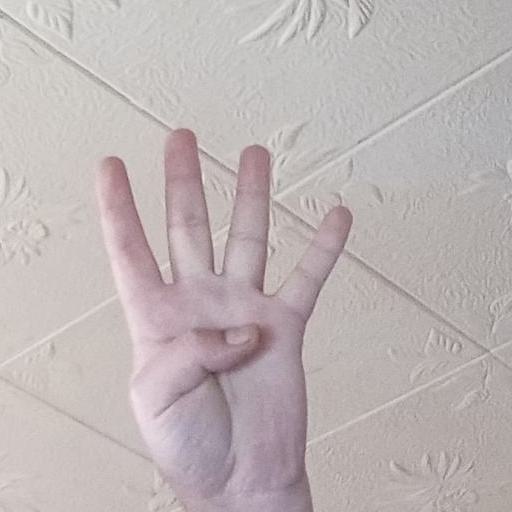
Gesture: four